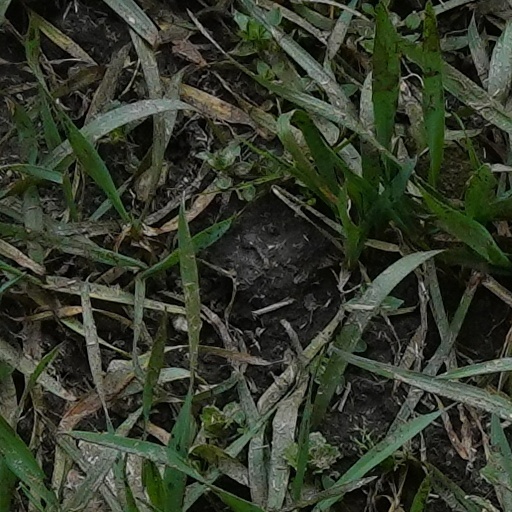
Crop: wheat